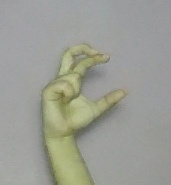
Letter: thal